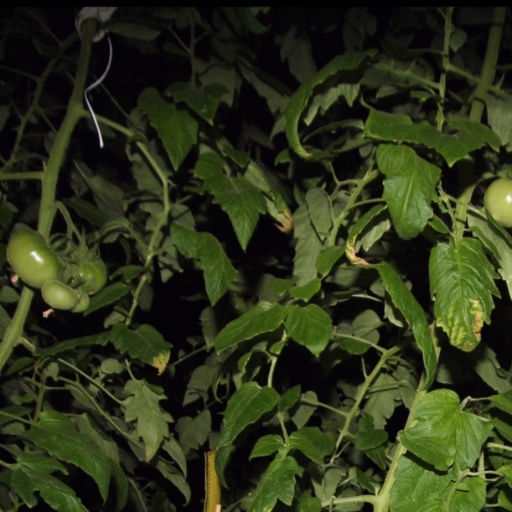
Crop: tomato